Zhuge Liang's Southern Campaign

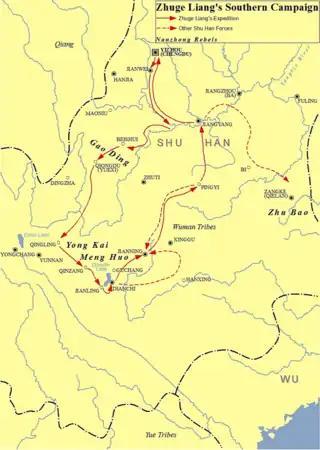
Zhuge Liang's Southern Campaign

Zhuge Liang's Southern Campaign, also known as the War of Pacification in Nanzhong, was a military campaign which took place in 225 during the early Three Kingdoms period (220–280) of China. It was led by Zhuge Liang, the Imperial Chancellor of the state of Shu Han, against opposing forces in the Nanzhong region (covering parts of present-day Yunnan, Guizhou and southern Sichuan). The campaign was a response to rebellions started by local governors in the Nanzhong region and intrusions by the Nanman (literally: "southern barbarians").